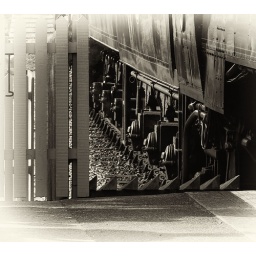
Steam train waiting to leave Harmans cross on the Swanage to Corfe line in Dorset